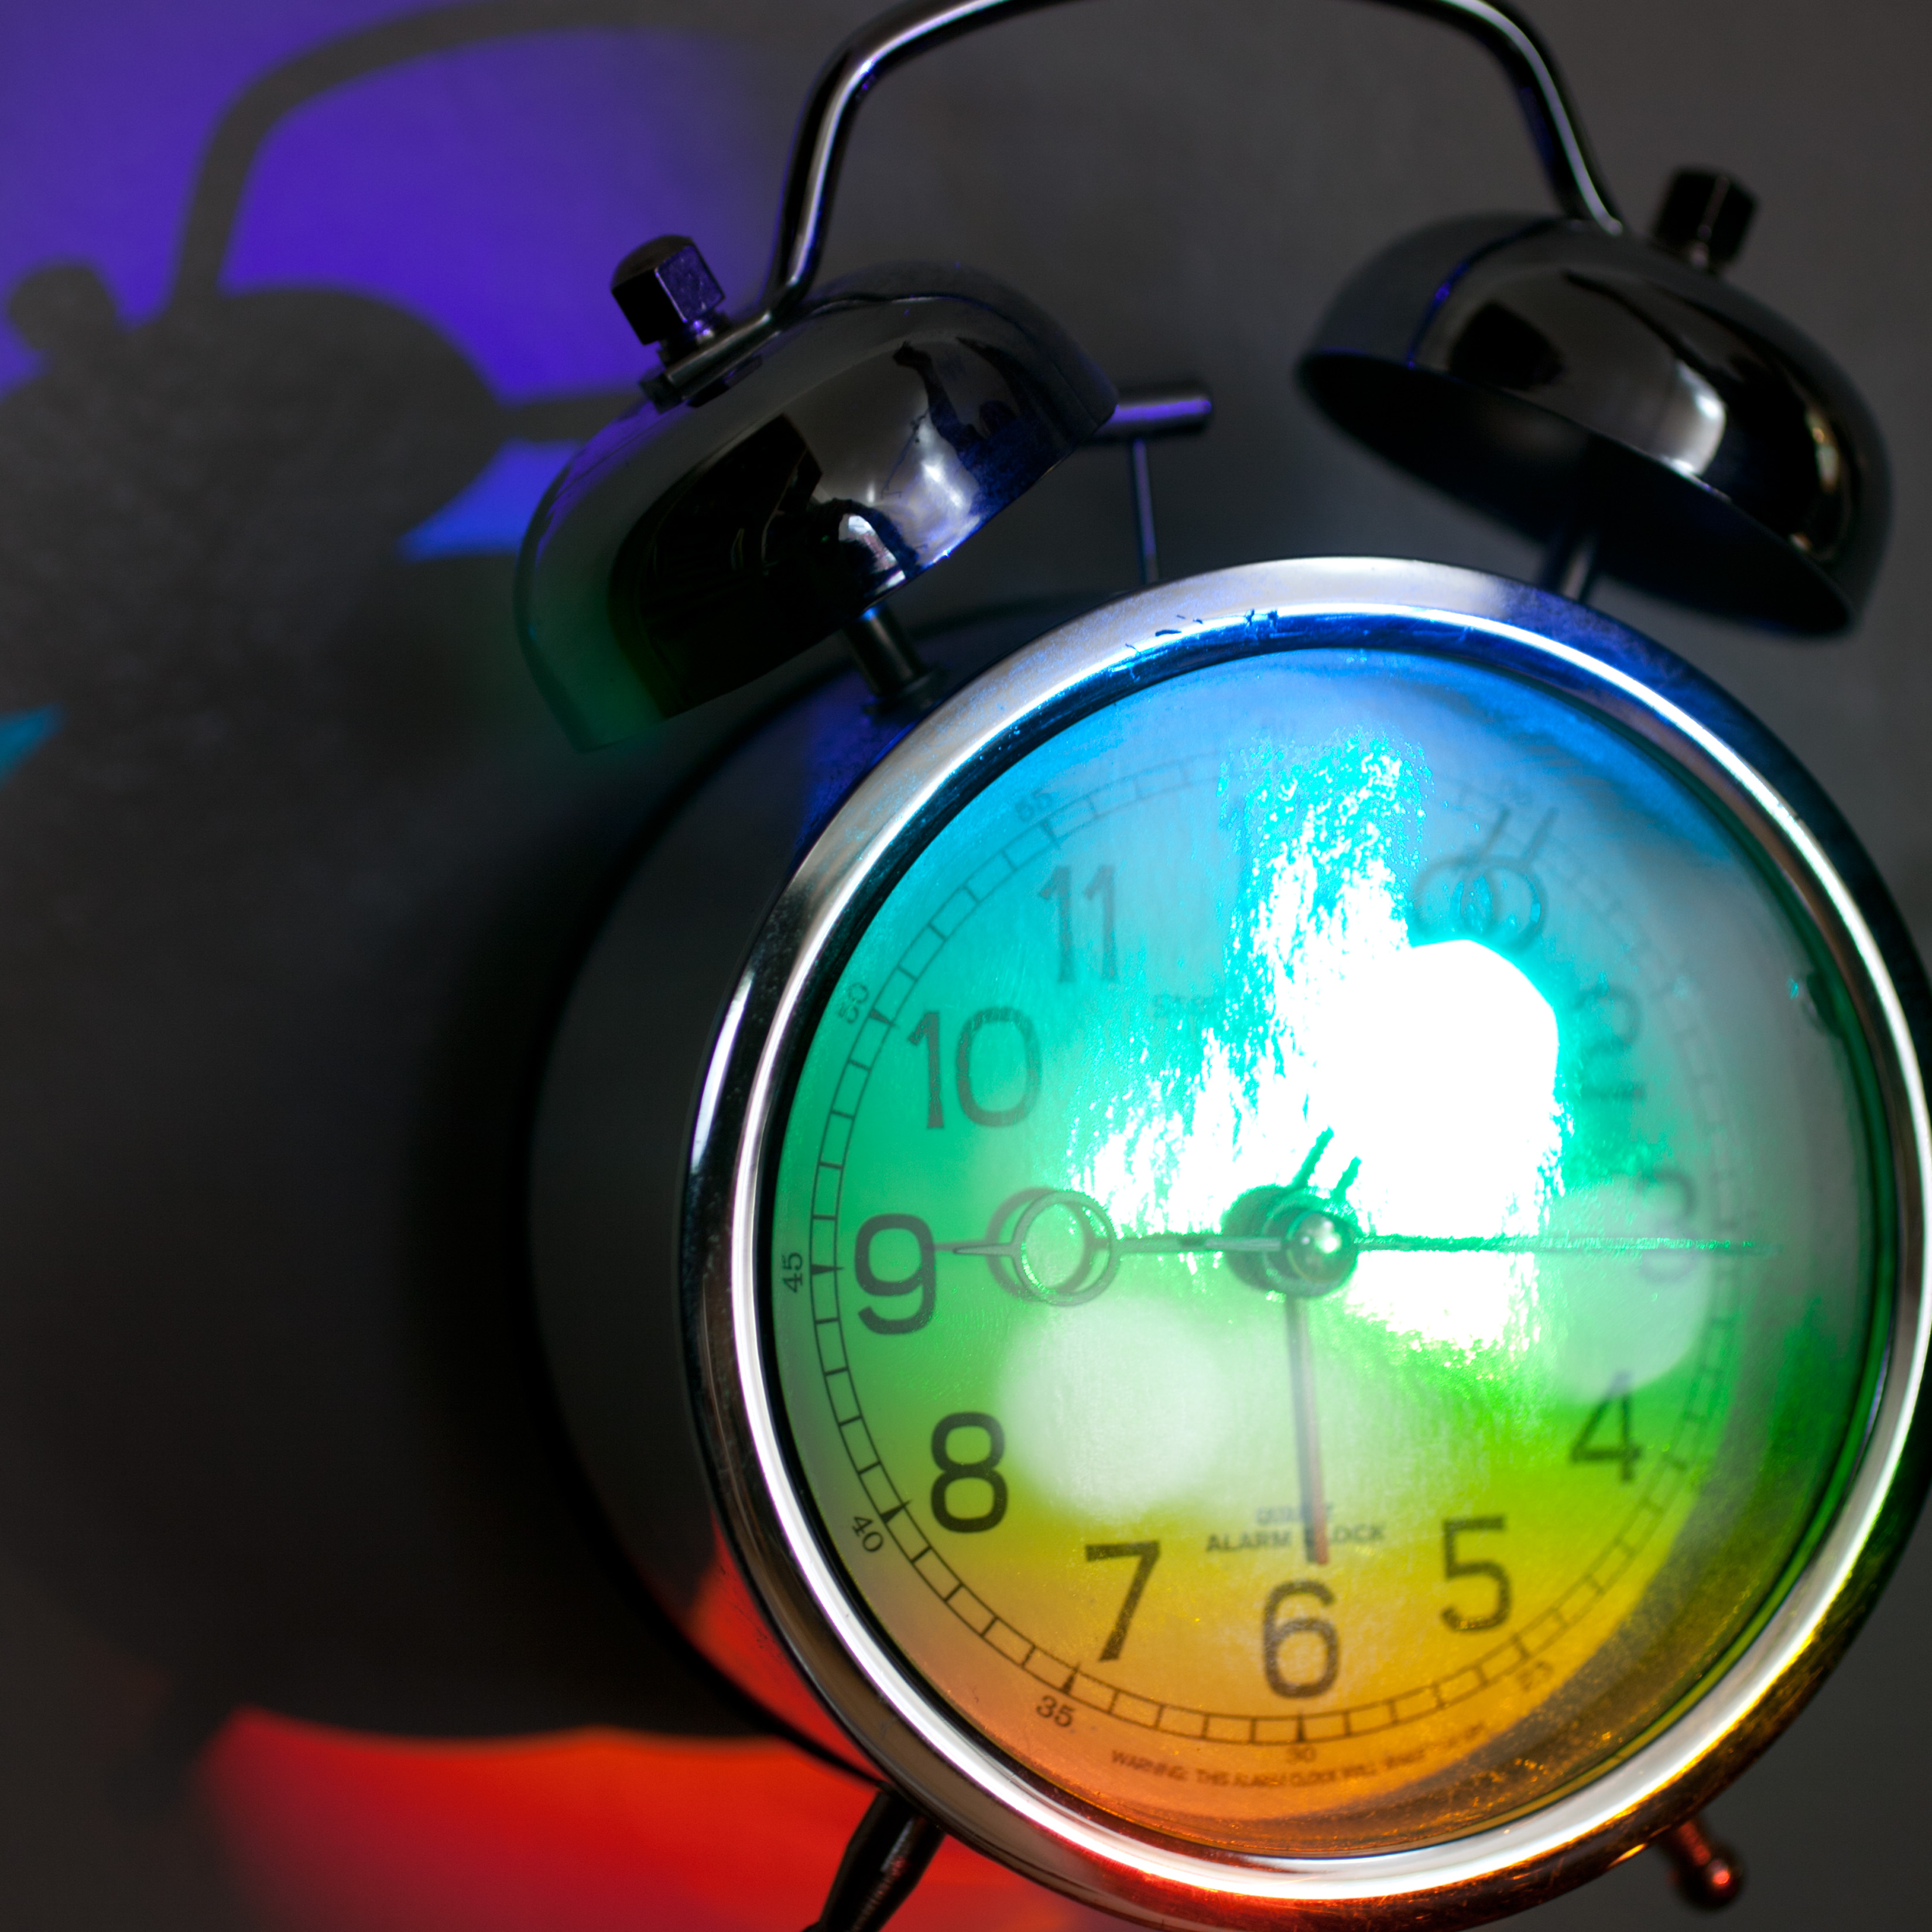
watch, hand, light, clock, time, alarm clock, green, lighting, california, circle, sacramento